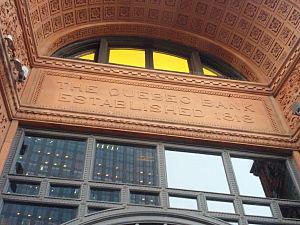
Édifice New York Life (ou Québec Bank) à Montréal. Avec la lettre ""Q"" inversée dans ""Québec"".